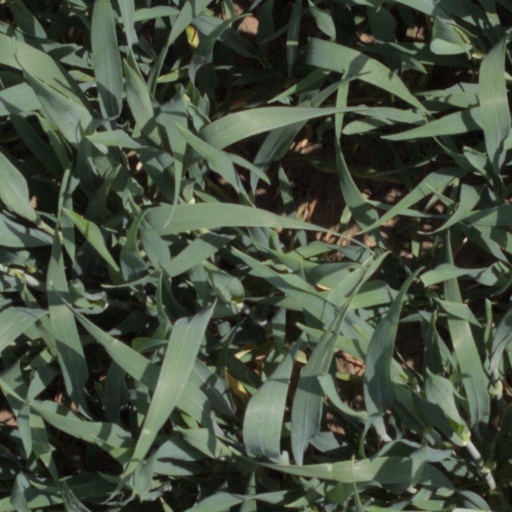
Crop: wheat